Märstetten

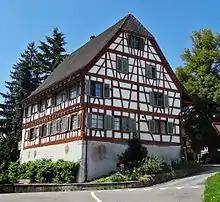
The "Hohes Haus"

The "Hohes Haus" is a half-timbered building which was built in 1613 by Salomon Buchhorner, from the Cathedral of Constance, as a tithe barn. A court room was added in 1620. The walls are decorated with late Renaissance paneling and carvings. The building was restored in 1972.